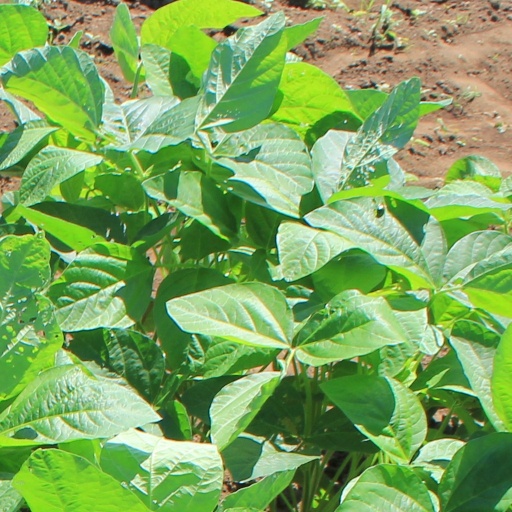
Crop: soybean